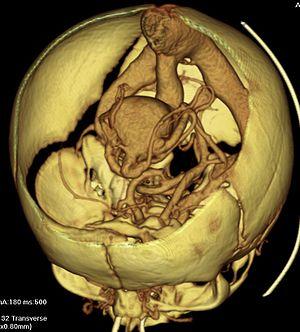
L'anévrisme de la veine de Galien est une maladie rare.